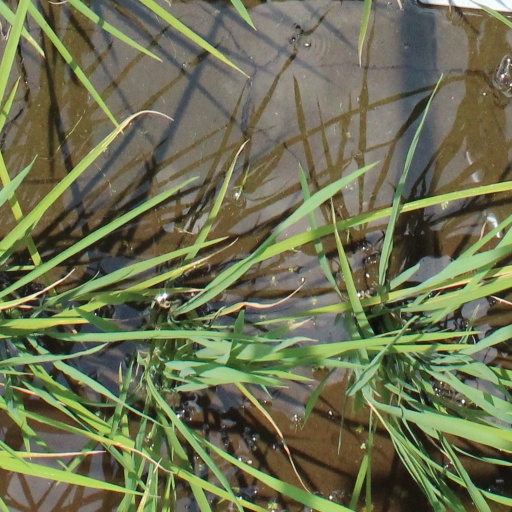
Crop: rice